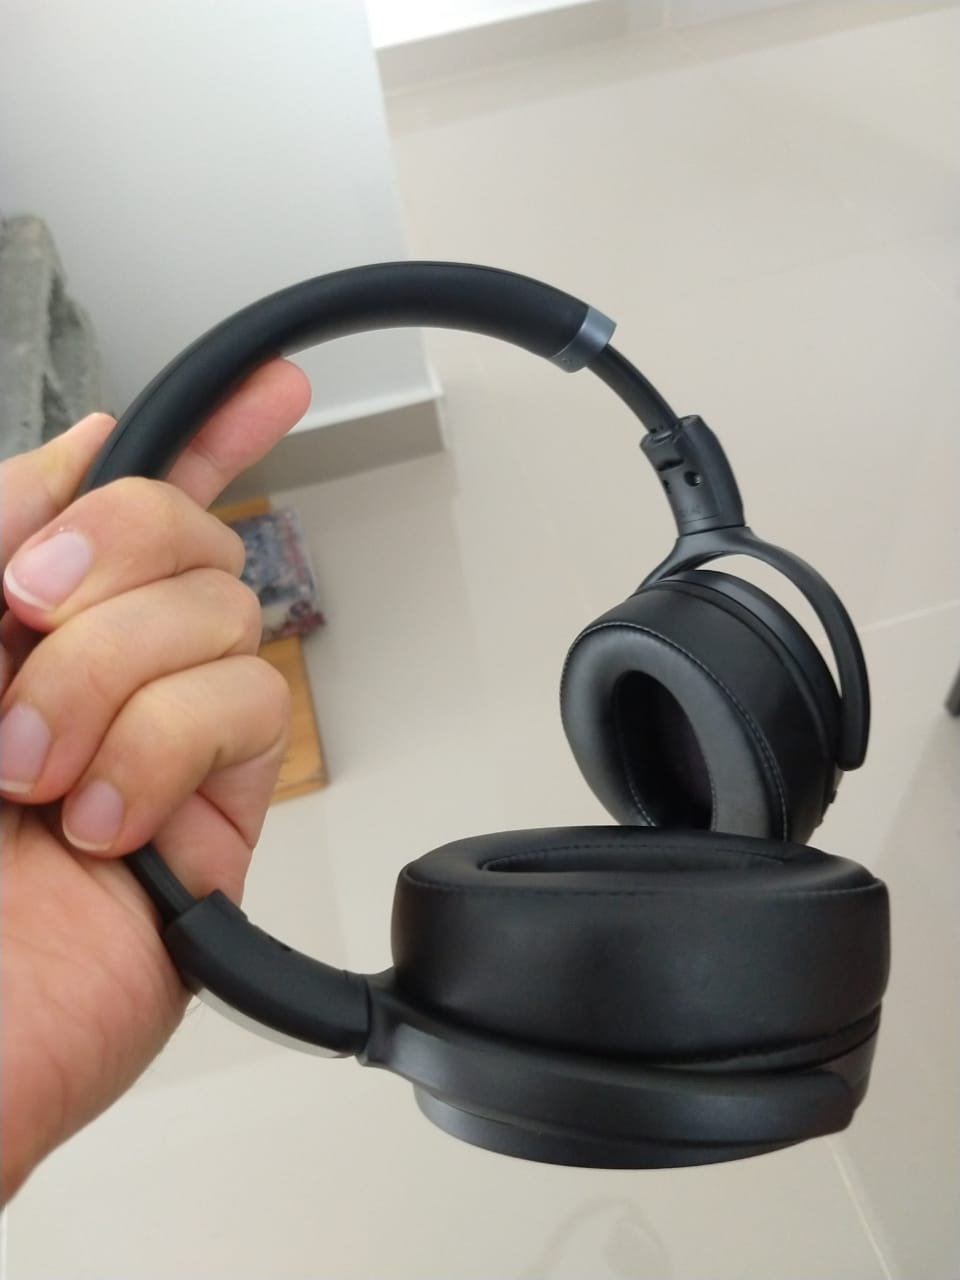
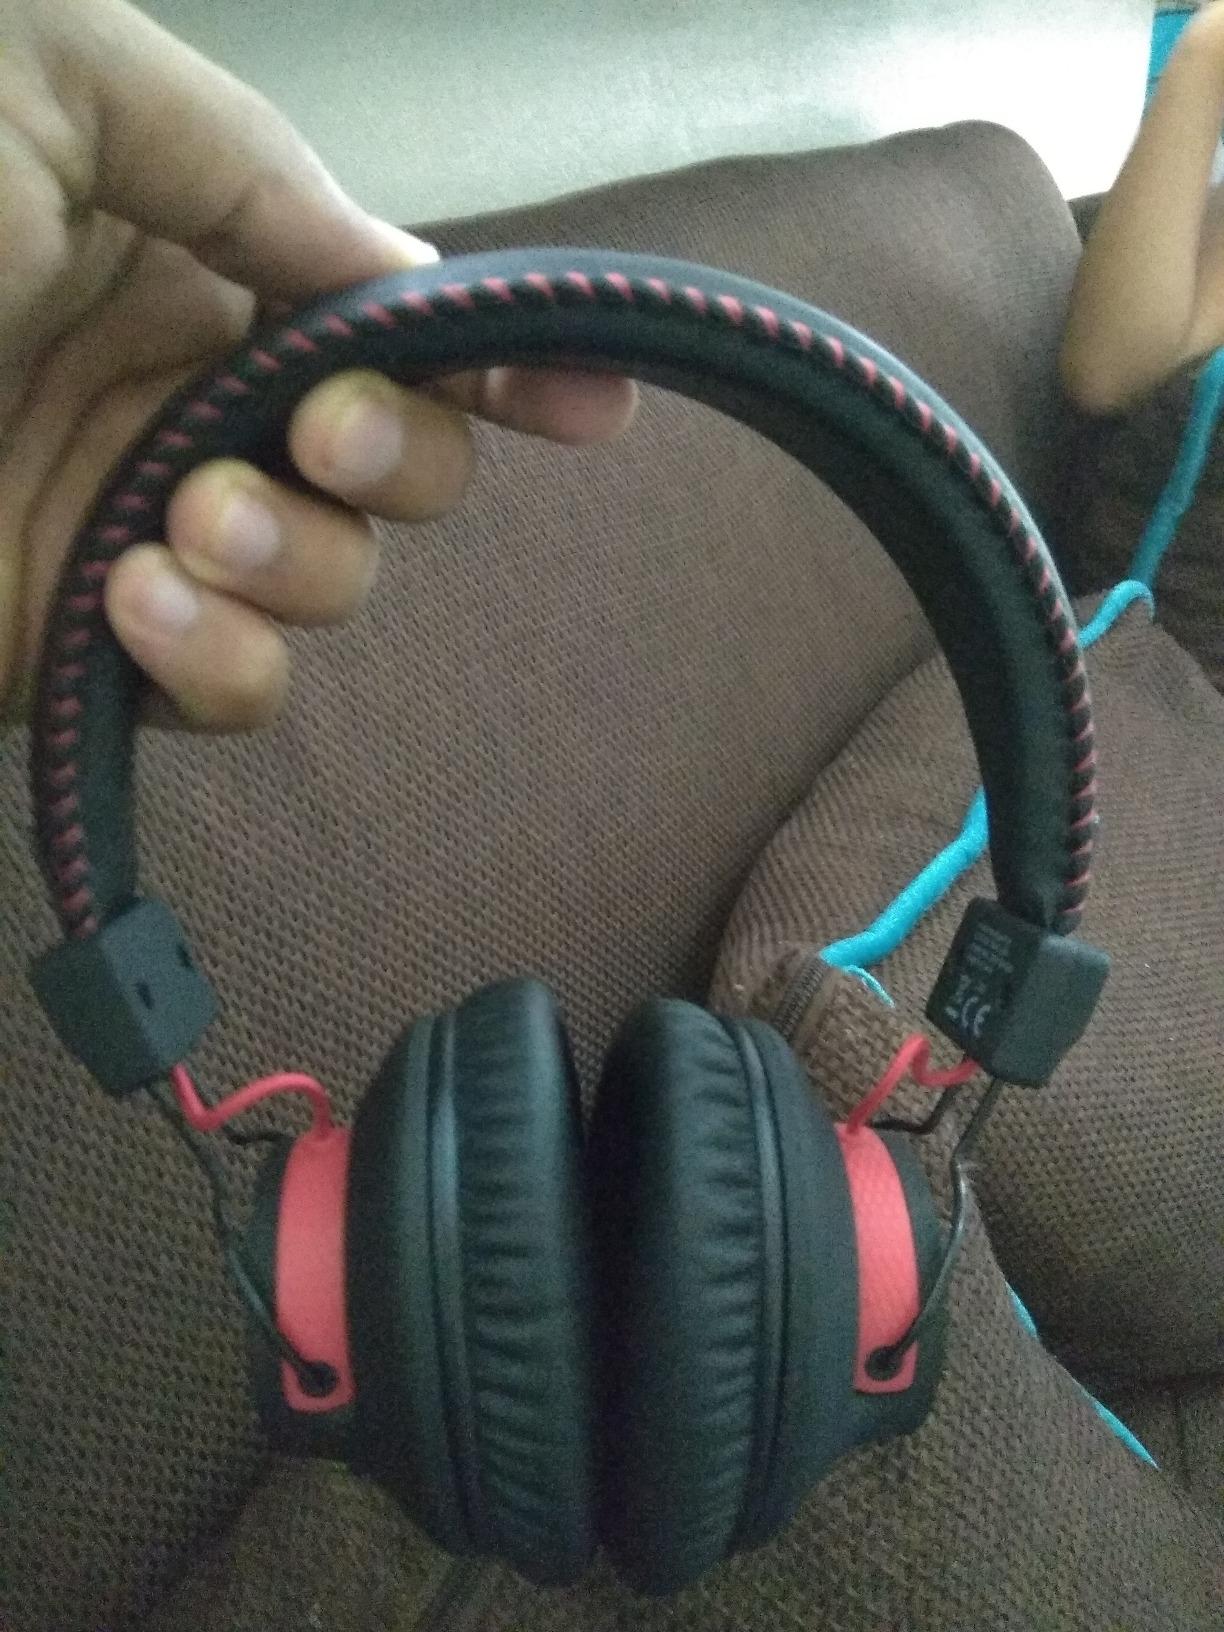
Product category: headphones
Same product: no